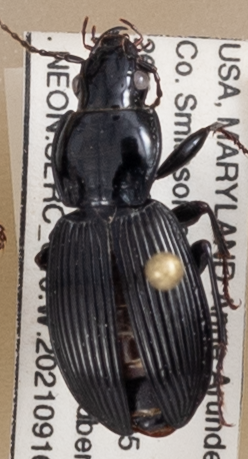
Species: Pterostichus stygicus
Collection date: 2021-09-16
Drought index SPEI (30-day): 0.602
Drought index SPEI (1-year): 0.8
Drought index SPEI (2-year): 1.45